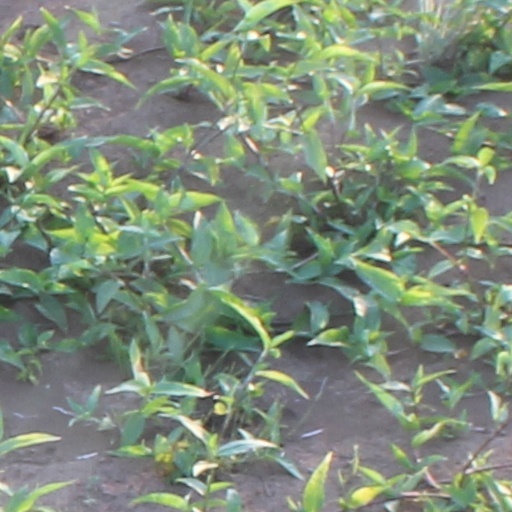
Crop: wheat